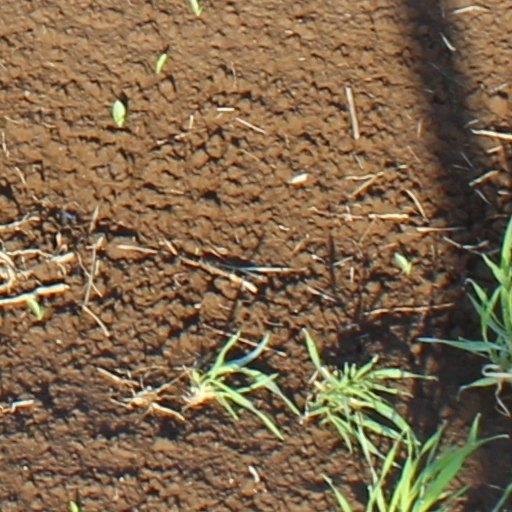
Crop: wheat